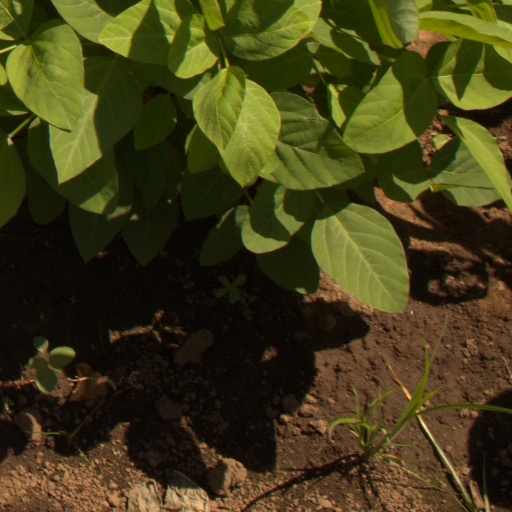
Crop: soybean